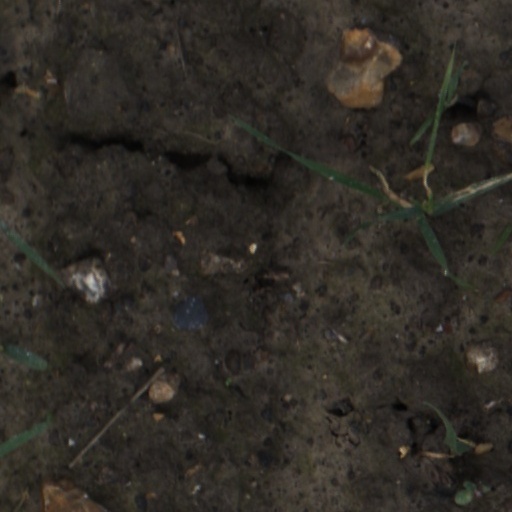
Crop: wheat